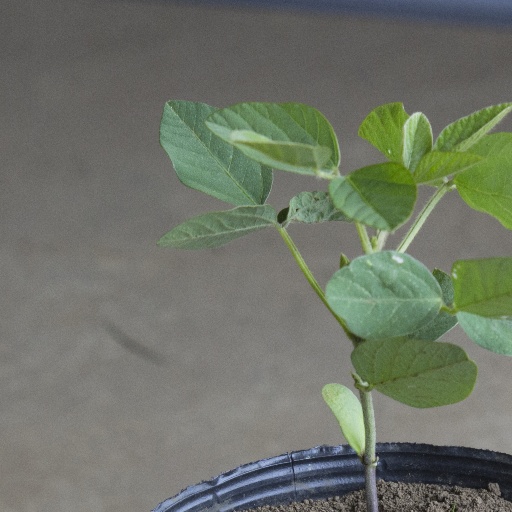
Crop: soybean